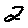
Label: 2